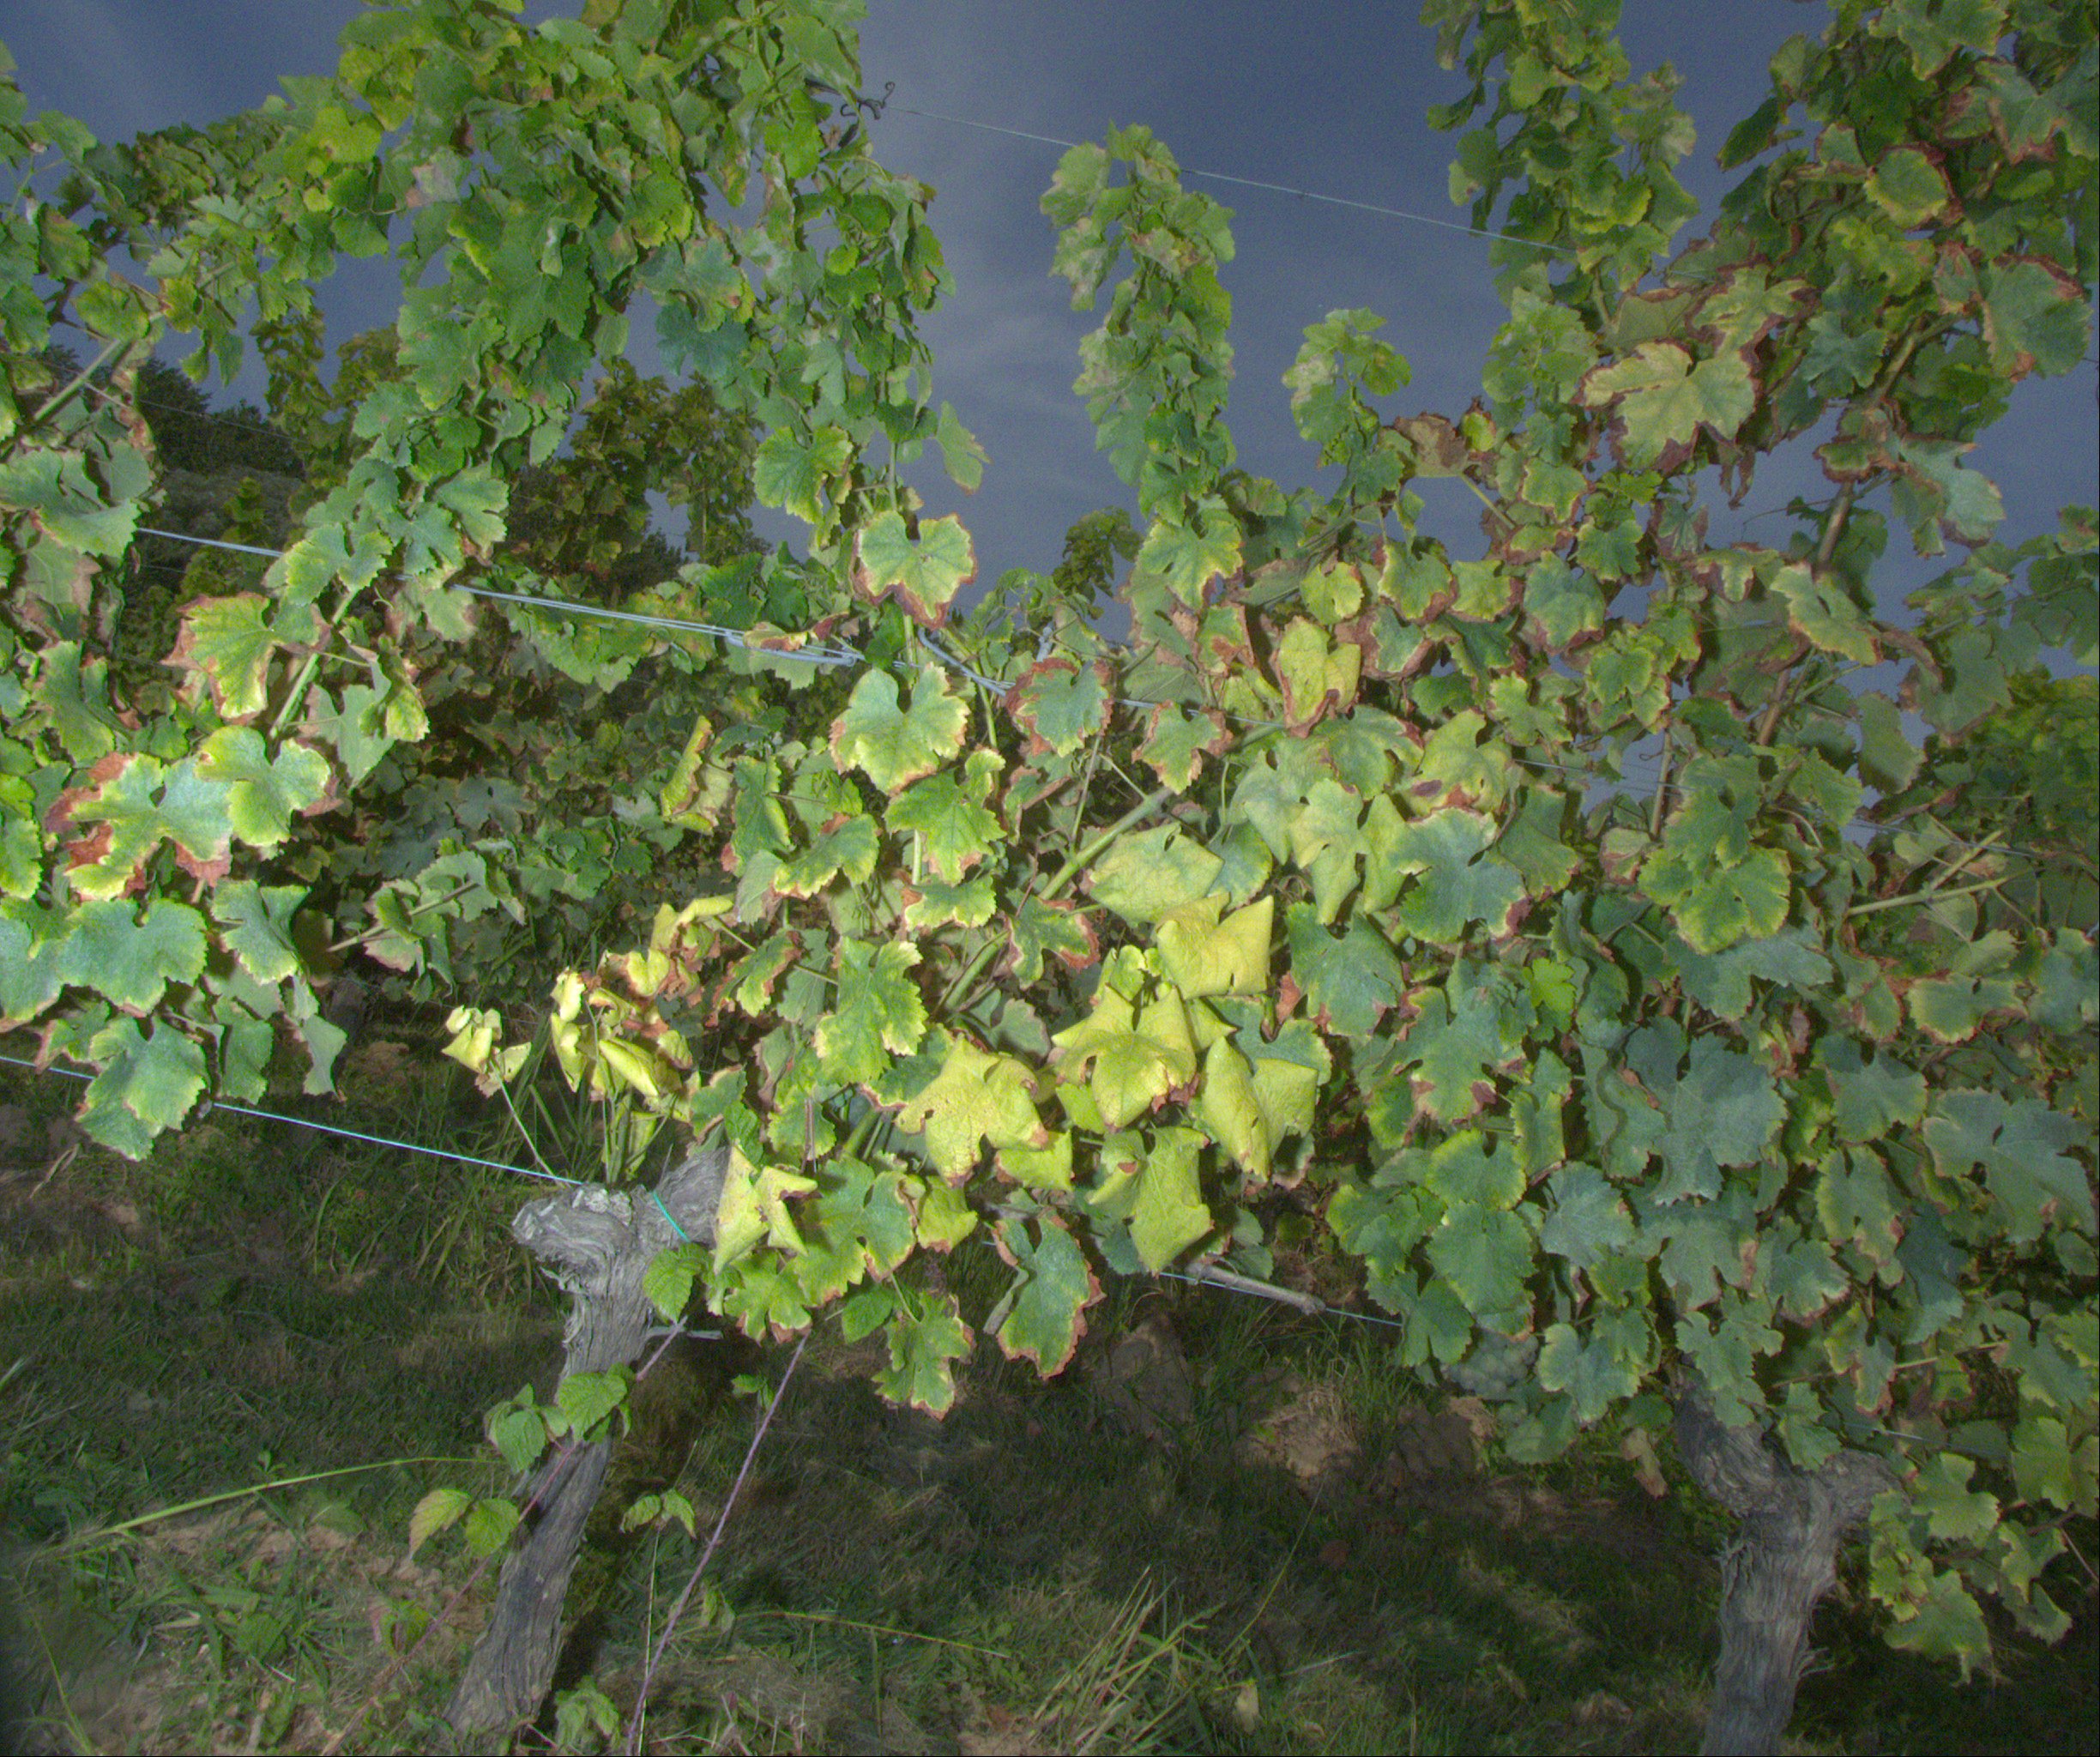
Grape variety: sauvignon-blanc
Disease: Flavescence dorée (fd)